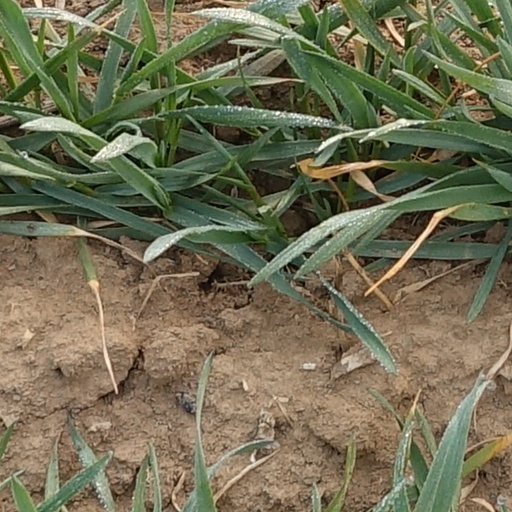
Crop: wheat